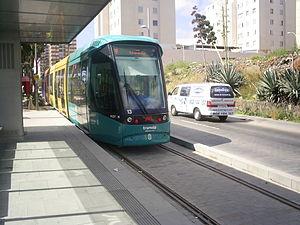
Le tramway de Tenerife, dans l'archipel espagnol des îles Canaries, fait référence à deux réseaux. Le premier tramway électrique a existé de 1901 à 1951. La première ligne du réseau actuel, Metro Tenerife, est inaugurée le 2 juin 2007.